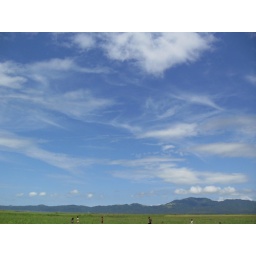
under the blue and billowy clouds of Lumban